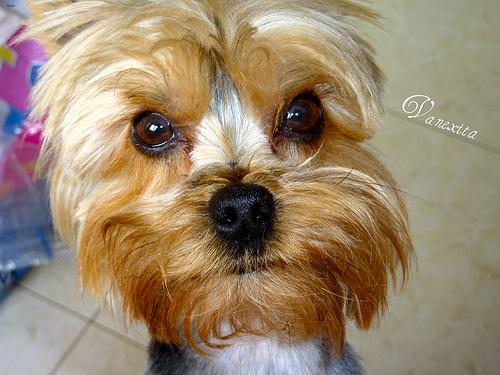
Breed: yorkshire terrier